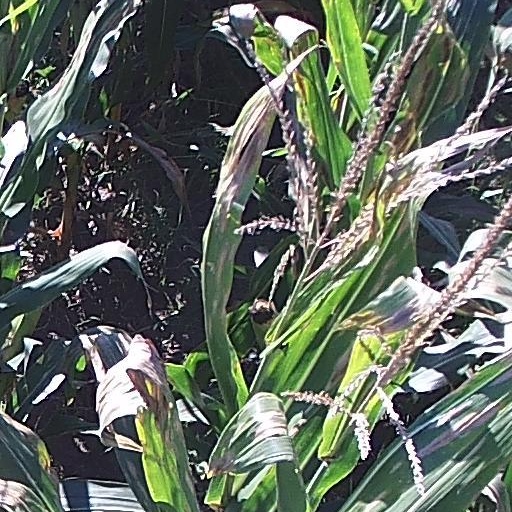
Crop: maize; corn